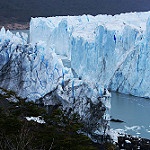
Scene: Outdoor